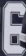
Number: 6